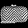
Label: Bag